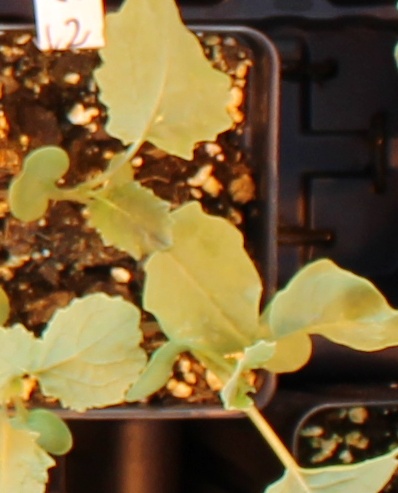
Label: Canola